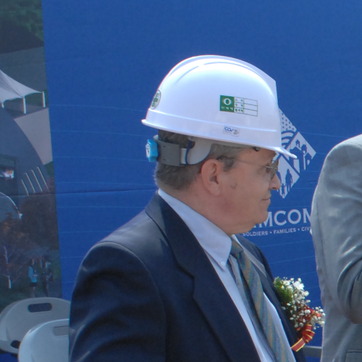
Material: hair